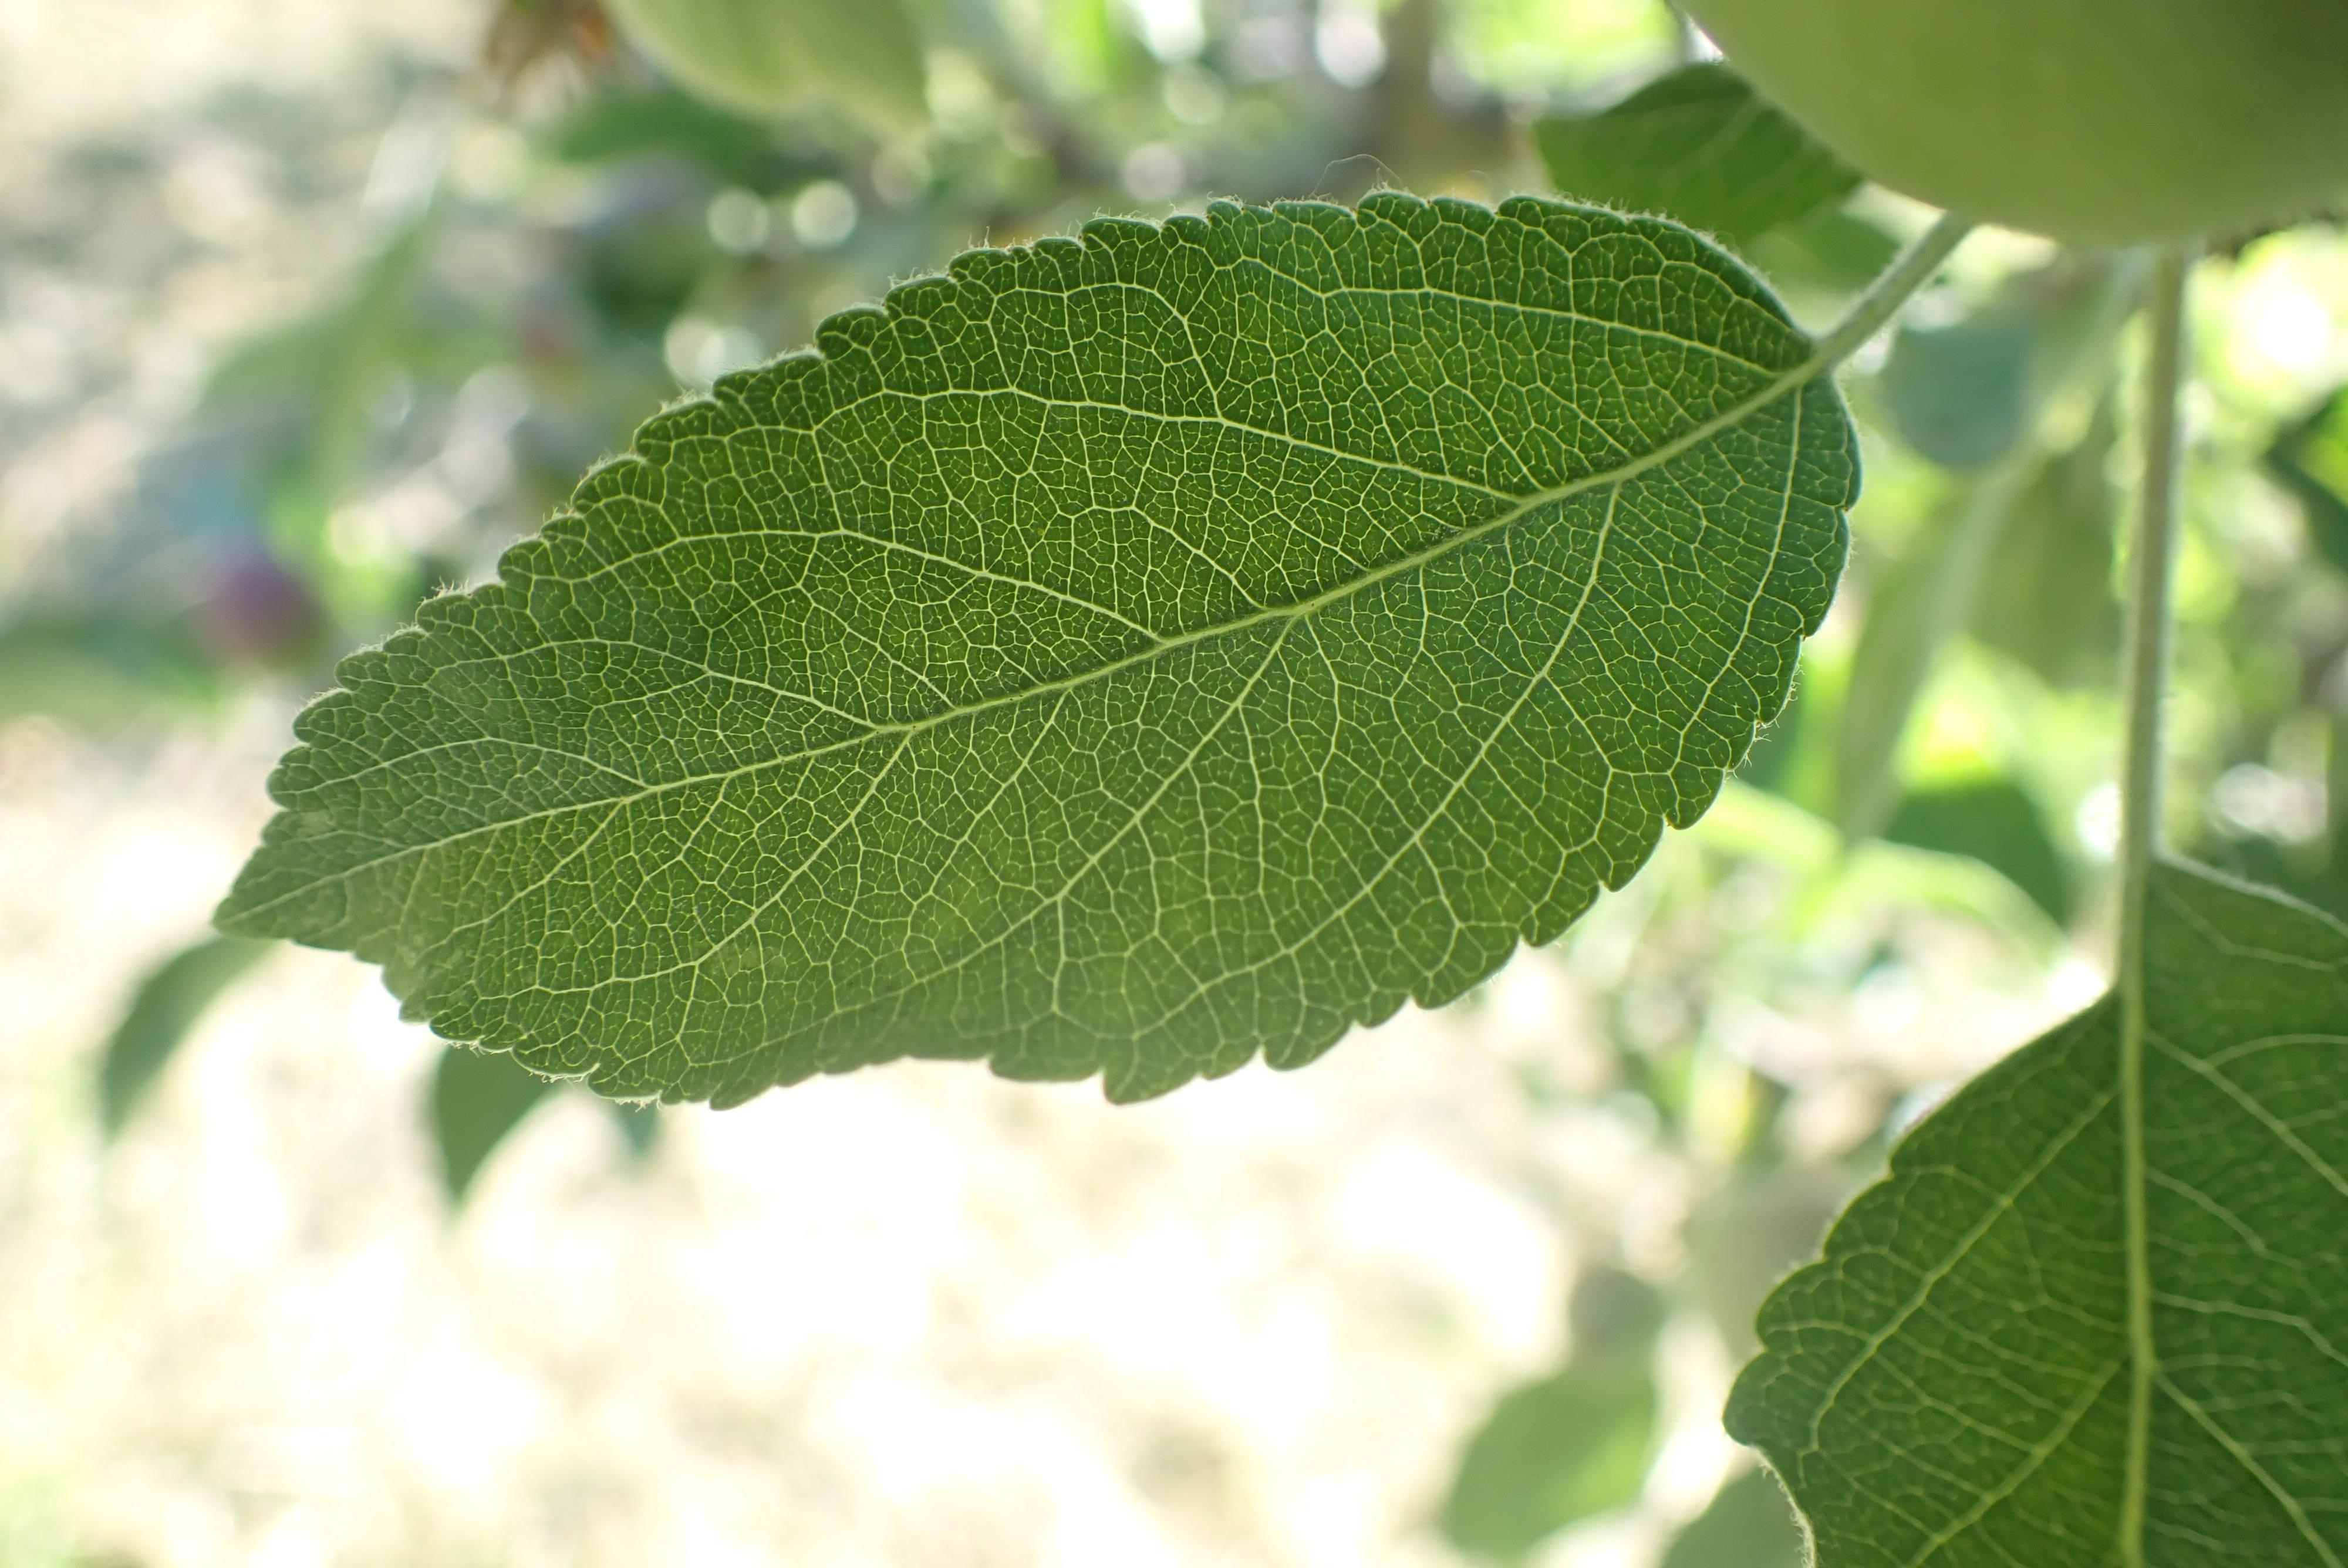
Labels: healthy